History of the British 1st Division during the world wars

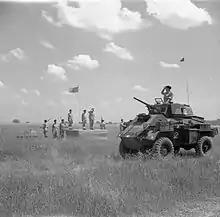
Major General W. R. C. Penney, GOC 1st Division, takes the salute during a march-past of the 1st Reconnaissance Regiment, 23 June 1944. A Humber Mk IV armoured car passes the saluting base.

The initial assault was carried out by the 2nd Infantry Brigade (reinforced with tanks, reconnaissance troops, artillery, engineers, and additional infantry), while the rest of the division was held as a floating reserve to be committed as needed across the entire landing zone. Just after 02:00, on 22 January, the 2nd Brigade went ashore and advanced inland against little resistance. The rest of the division started to land a few hours later and were all ashore by the end of the next day although still in a reserve role. During the day, the first German counterattacks began when several infantry companies attacked the 2nd Brigade and were repulsed. On 24 January, the division was relieved of its reserve duties and its forward patrols reached Aprilia (nicknamed 'the factory' by the advancing troops) as well as positions along the Moletta River to secure the left flank of the landing zone. By this point, German troops from Germany, France, Yugoslavia, and elsewhere in Italy had started to redeploy to oppose the landing.